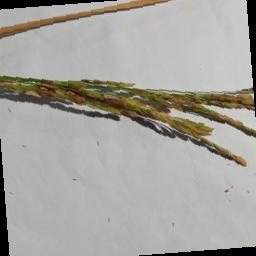
Label: Rice___Neck_Blast